2020s in European history

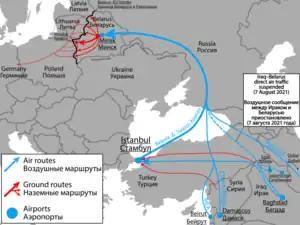
Routes of illegal migration through Belarus during 2021 crisis

The 2020 Belarusian presidential election was held on Sunday, 9 August 2020. Early voting began on 4 August and ran until 8 August. Incumbent Alexander Lukashenko was reelected to the sixth term in office, with official results crediting him with 80% of the vote. Lukashenko has won every presidential election since 1994, with all but the first being labelled by international monitors as neither free nor fair.